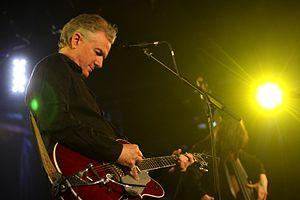
Michael John Harvey, connu sous le nom de Mick Harvey, né le 29 août 1958, est un musicien rock australien. Musicien multi-instrumentiste, compositeur, arrangeur, producteur et chanteur, il est surtout célèbre pour sa collaboration avec son compatriote Nick Cave, qu'il a accompagné jusqu'en janvier 2009. Il a aussi sorti plusieurs albums en solo et collaboré à plusieurs bandes originales de films.